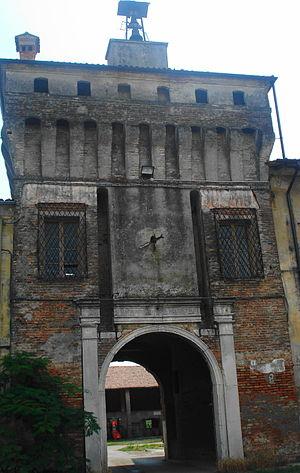
Une cascina, ou cascina a corte, est une structure agricole typique de la plaine du Pô lombarde et, pour partie, piémontaise et émilienne.